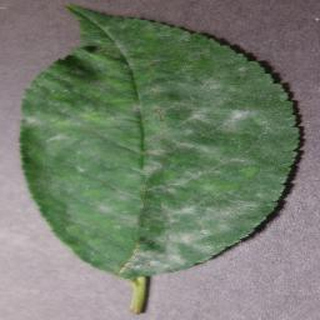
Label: cherry_powdery_mildew